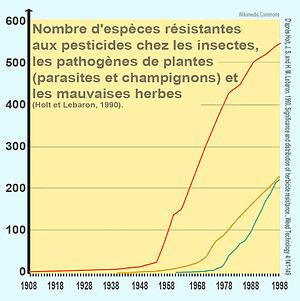
Graphique présentant le nombre croissant d'adaptation à des pesticides chez les insectes, les pathogènes de plantes (parasites et champignons) et mauvaises herbes (Holt et Lebaron 1990).d'après données collectées par Holt, J. S. and H. M. Lebaron. 1990. in ""Significance and distribution of herbicide resistance"". Weed Technology 4:141-149. Des graphes d'aspect assez similaires existent pour les adaptations aux désherbants. https://www.jstor.org/stable/info/3986861 orange=arhtropods yellow=plant pathogens blue=weeds"
Un biocide est un produit destiné à détruire, repousser ou rendre inoffensifs les organismes nuisibles, à en prévenir l’action ou à les combattre, par une action chimique ou biologique. Bien que ciblant les organismes nuisibles, les biocides sont par définition des produits actifs susceptibles d’avoir des effets sur l’homme, l’animal ou l’environnement. Le terme « pesticide » regroupe la famille des biocides, qui sont des produits d'hygiène générale, et la famille des produits phytosanitaires, destinés à protéger les végétaux plus spécifiquement.